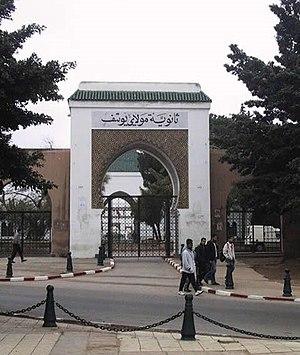
Ceci est une liste des monuments classés par le ministère de culture marocain aux alentours de Rabat.